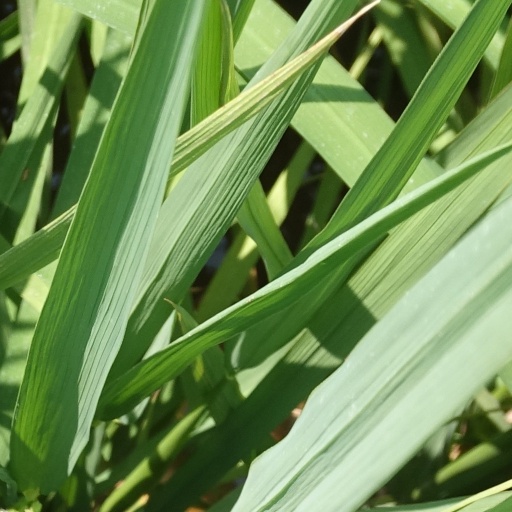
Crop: rice